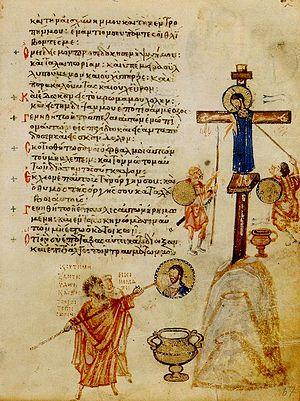
Léon V l'Arménien, né vers 775 et assassiné le 25 décembre 820, est un empereur byzantin de 813 à 820. D'origine arménienne, il vient d'Asie Mineure et s'élève par la voie des armes. Il participe à la révolte avortée de Bardanès Tourkos mais parvient à rester proche du milieu impérial. Finalement, il profite de la défaite de Michel Iᵉʳ Rhangabé contre les Bulgares en 813 pour le renverser et s'emparer du trône.
L'enluminure byzantine désigne l'art de décorer les livres pendant la période de l'Empire byzantin sur le territoire de ce dernier ainsi que dans les territoires limitrophes. Héritier de l'enluminure antique, elle se développe et évolue au gré des événements politiques et religieux qui agitent l'empire entre le Vᵉ et le XVᵉ siècle. Elle influence directement l'enluminure d'Europe occidentale, mais aussi la miniature ottomane et celle de son environnement culturel : slave, arménienne, géorgienne, copte.
L'Iconoclasme byzantin: le dossier archéologique est une étude historique d'André Grabar sur l'iconoclasme byzantin publiée en 1957. Œuvre synthétique sur la question, elle s'offre comme une série d'études articulées et complétées par 160 documents iconographiques en annexes. C'est donc un état des lieux de la recherche de 1957, raisonné plus que polémique.
La période iconoclaste de l’Empire byzantin est une période qui s’étend de 726 à 843. Pendant environ une centaine d’années, les empereurs byzantins iconoclastes interdisent le culte des icônes et ordonnent la destruction systématique des images représentant le Christ ou les saints, qu’il s’agisse de mosaïques ornant les murs des églises, d’images peintes ou d’enluminures de livres.
La dynastie isaurienne comprit cinq empereurs de Léon III l’Isaurien en 717 au renversement d’Irène l’Athénienne en 802.
L’Empire byzantin ou Empire romain d'Orient désigne l'État apparu vers le IVᵉ siècle dans la partie orientale de l'Empire romain, au moment où celui-ci se divise progressivement en deux.
Cette page concerne l'année 837 du calendrier julien.
Le Psautier Chludov - en transcription française Khloudov - est un psautier enluminé à illustrations marginales du milieu du IXᵉ siècle dénonçant l'iconoclasme. Témoignage unique de l'art byzantin de l'époque dénonçant l'iconoclasme, c'est l'un des trois seuls psautiers enluminés byzantins à survivre au IXᵉ siècle.
Irène l'Athénienne est une impératrice byzantine, née vers 752 à Athènes et morte le 9 août 803 sur l'île de Lesbos. Elle règne en tant que régente pour le compte de son fils de 780 à 790 puis en tant qu'impératrice régnante de 797 à 802. Elle est la première femme de l'Histoire à régner en tant que basileus.